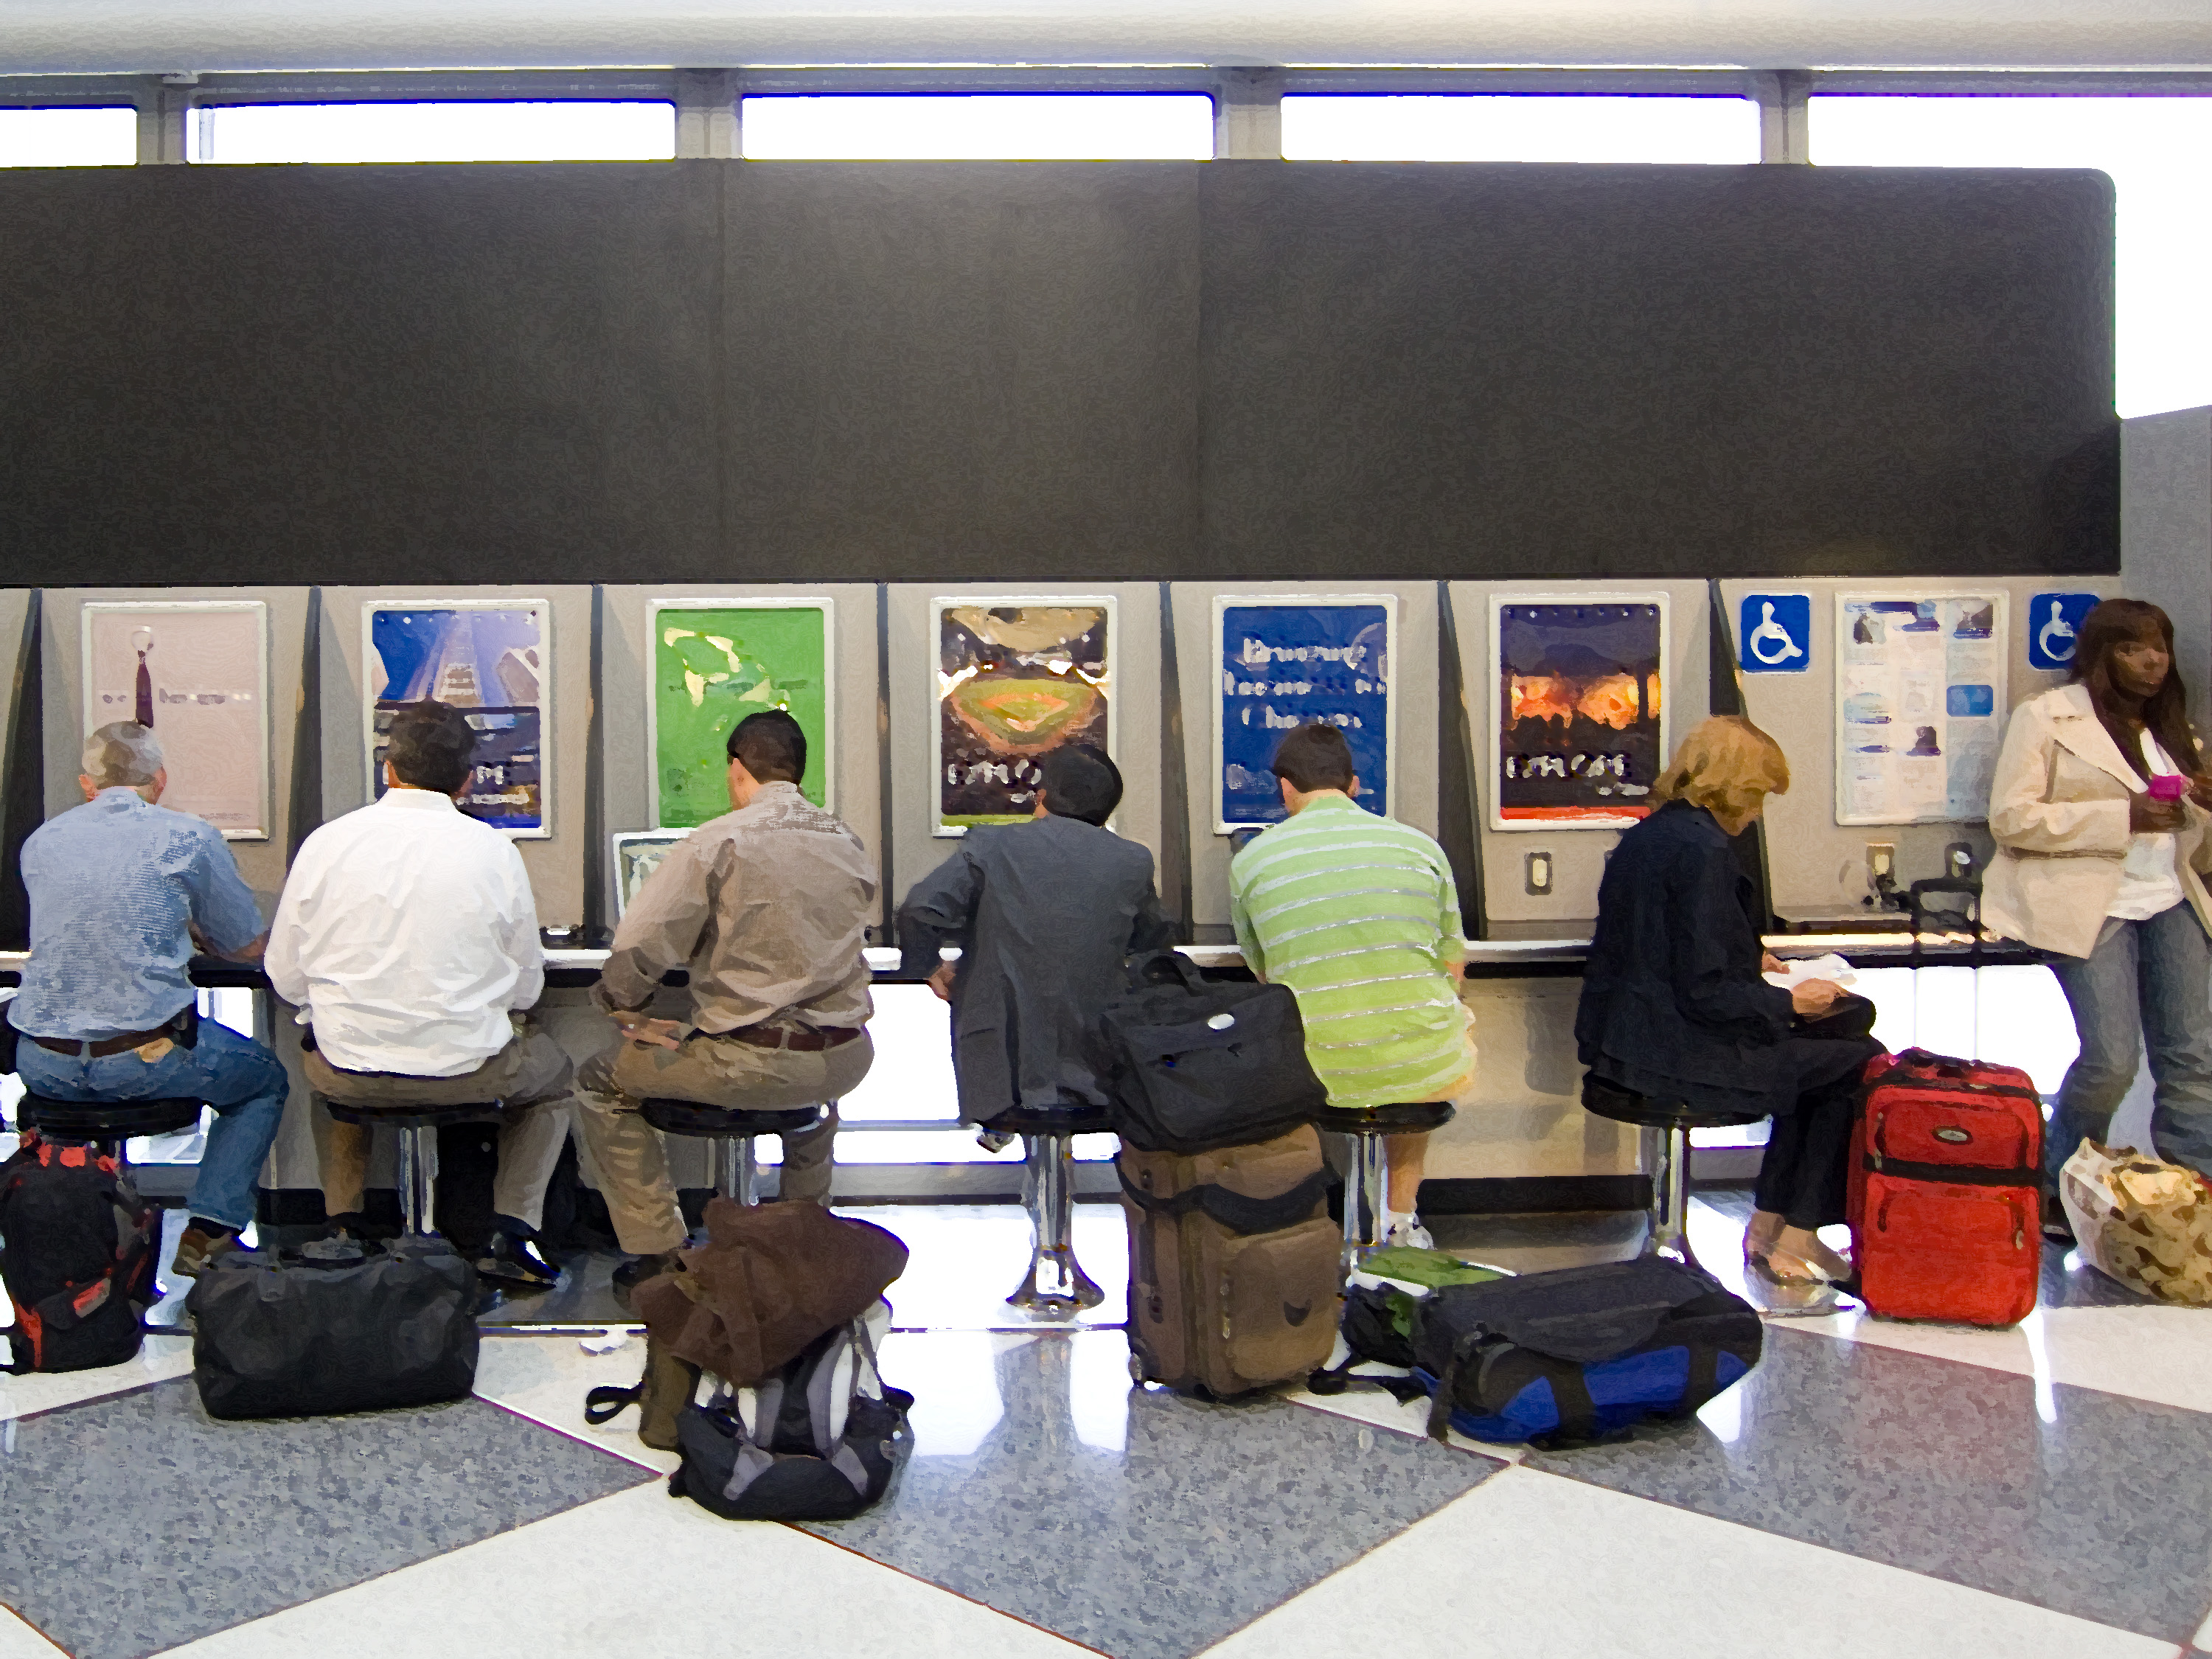
laptop, design, presentation, wireless, ord, kord, ohare, terminal1, concoursec, conectivity, cookcounty